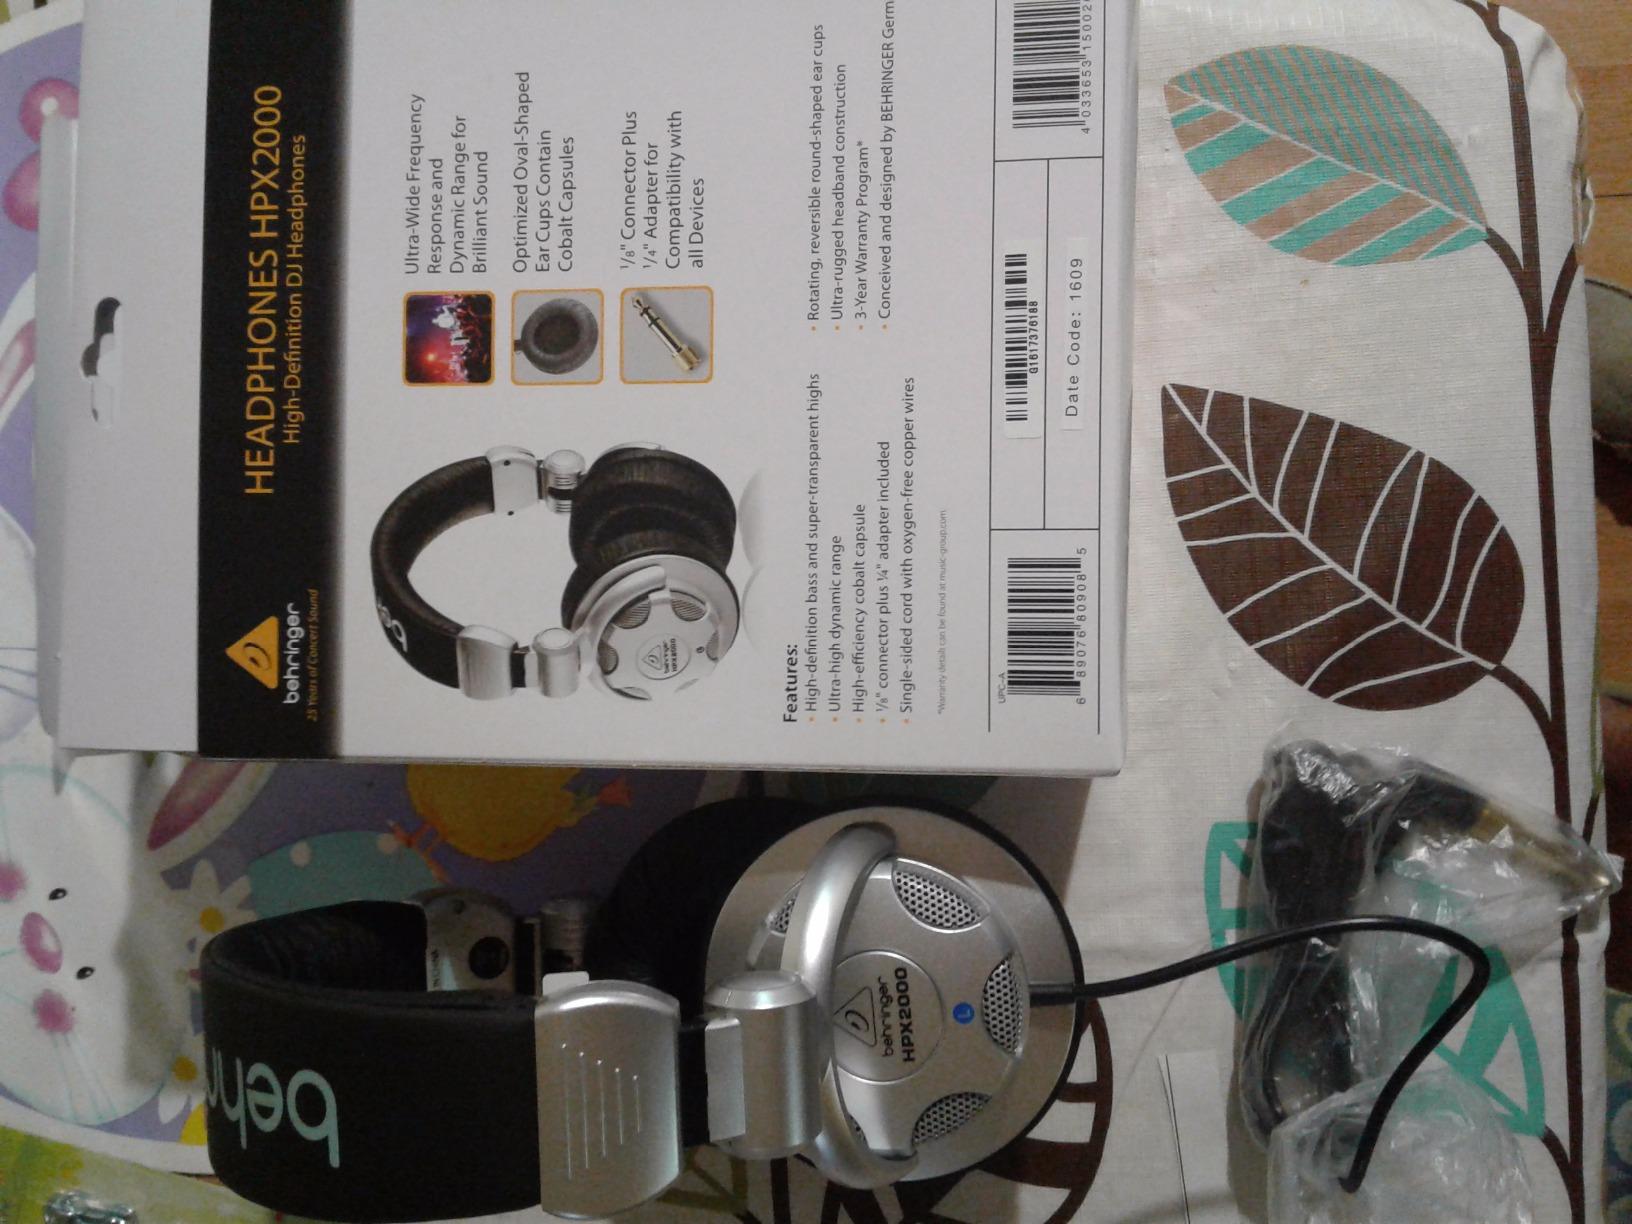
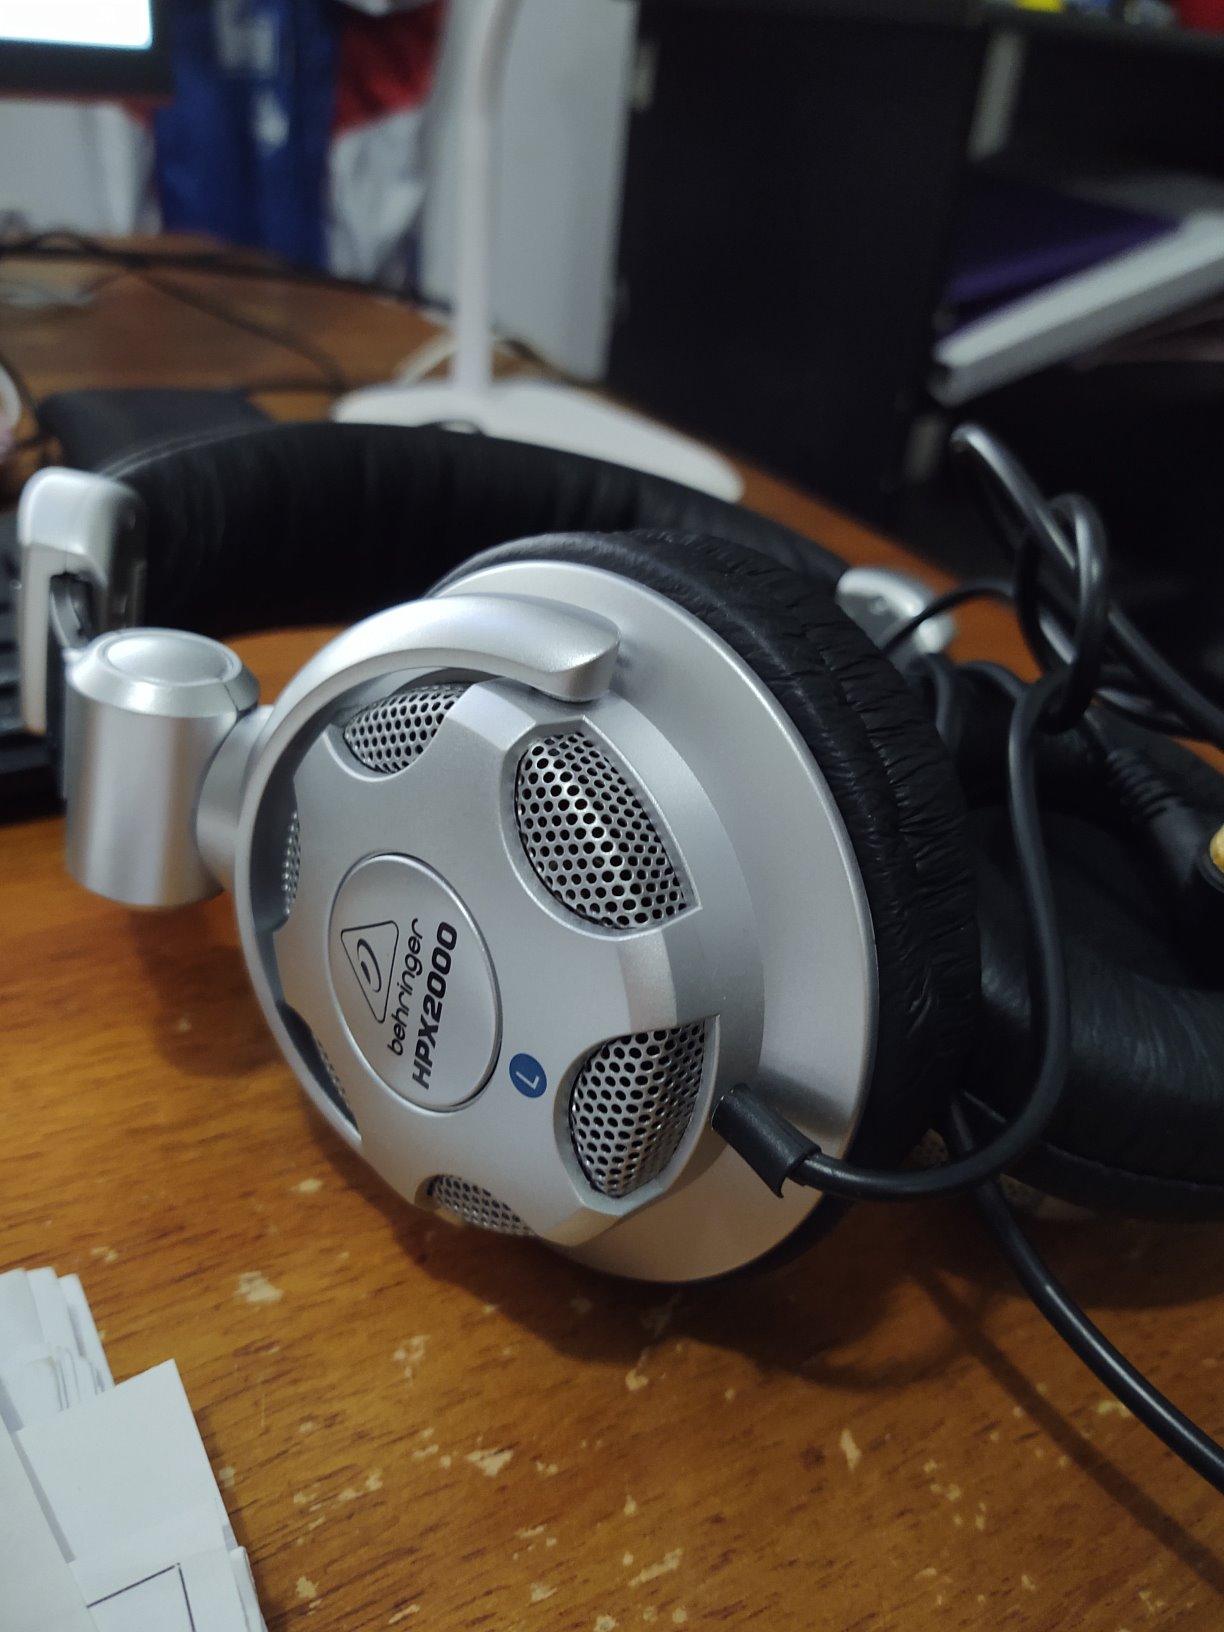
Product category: headphones
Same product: yes